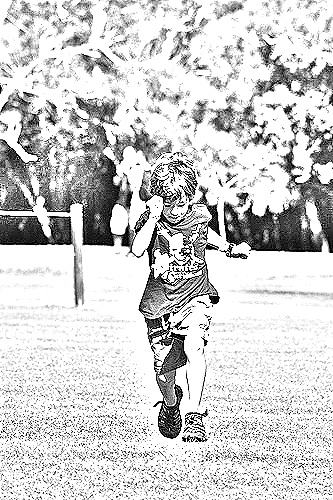
Portrait style: Sketch Portrait